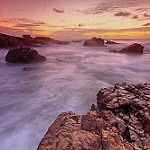
Label: sea